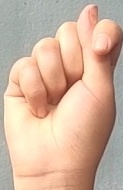
ASL sign: T